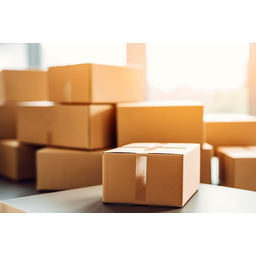
Label: cardboard